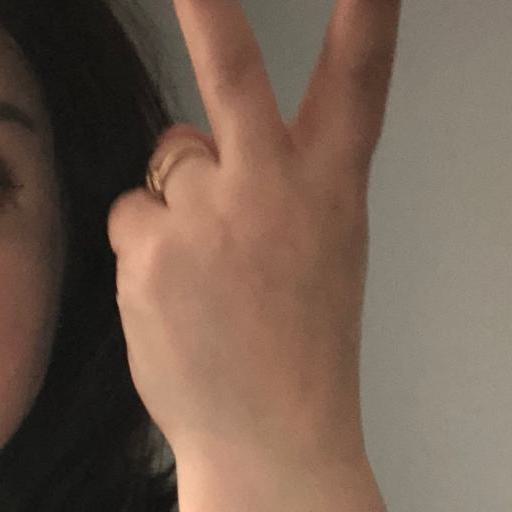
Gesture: peace_inverted